Deltadromeus

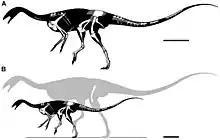
Diagrams showing holotype remains (A) and size of a lost femur (B)

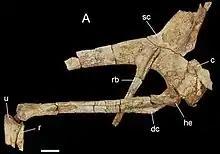
Pectoral and forelimb

Many studies published since the original description of "Deltadromeus" have considered it to be a ceratosaur, although different studies disagree on what kind of ceratosaur. A 2003 study suggested it was a member of the Noasauridae, though others have found it to be more primitive, possibly related to the more ancestral ceratosaurs "Elaphrosaurus" and "Limusaurus". A more comprehensive study of noasaurid relationships published in 2016 effectively agreed with both of these interpretations, with "Deltadromeus", "Limusaurus" and "Elaphrosaurus" all found to be within the Noasauridae. A 2017 paper describing ontogenetic changes in "Limusaurus" and the effect of juvenile taxa on phylogenetic analyses placed "Deltadromeus" as a noasaurid in every analysis regardless of which "Limusaurus" specimen was used, although the analyses did not include "Gualicho" or "Aoniraptor". According to the wuthors, resolving the phylogenetic positions of "Gualicho, Aoniraptor, Deltadromeus" and megaraptorans is a critical issue facing theropod systematics. "Deltadromeus" was also considered a noasaurid in a 2020 review of the Kem Kem Group geology and fauna.